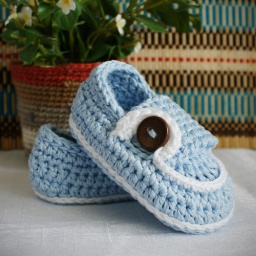
smart baby boy booties crocheted with 100% cotton yarn, in pastel blue shade. Matched with walnut wood buttons.